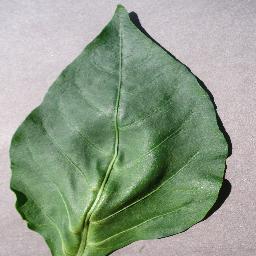
Label: Pepper,_bell___healthy